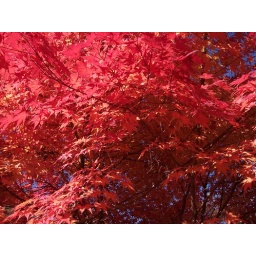
maple tree at hotel in mountains